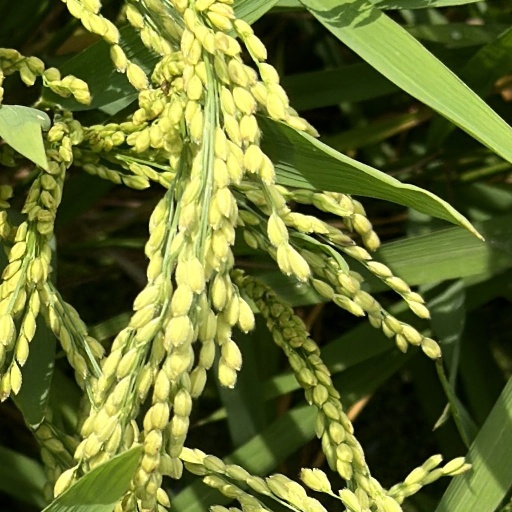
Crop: rice